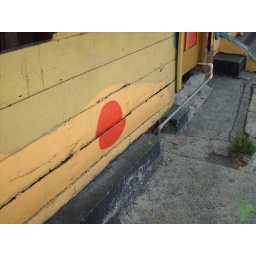
spot on the painted house street in San Jose